Maite Oroz

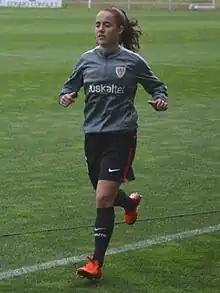
Oroz warming up with Athletic Club, 2017

Following a year with the club's B-team, she made her senior team debut in September 2015 and became a regular from then on, making 30 appearances in the 2015–16 Primera División as Athletic finished as champions. She played and scored in the subsequent 2016–17 UEFA Champions League, but the club did not progress beyond the opening knockout round.